The White Dove (1960 film)

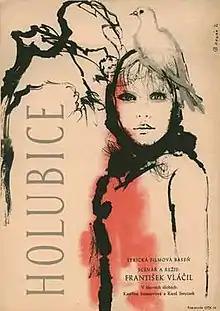
Poster of the film

The White Dove is a 1960 Czechoslovak film directed by František Vláčil. It is Vláčil's first full-length film.